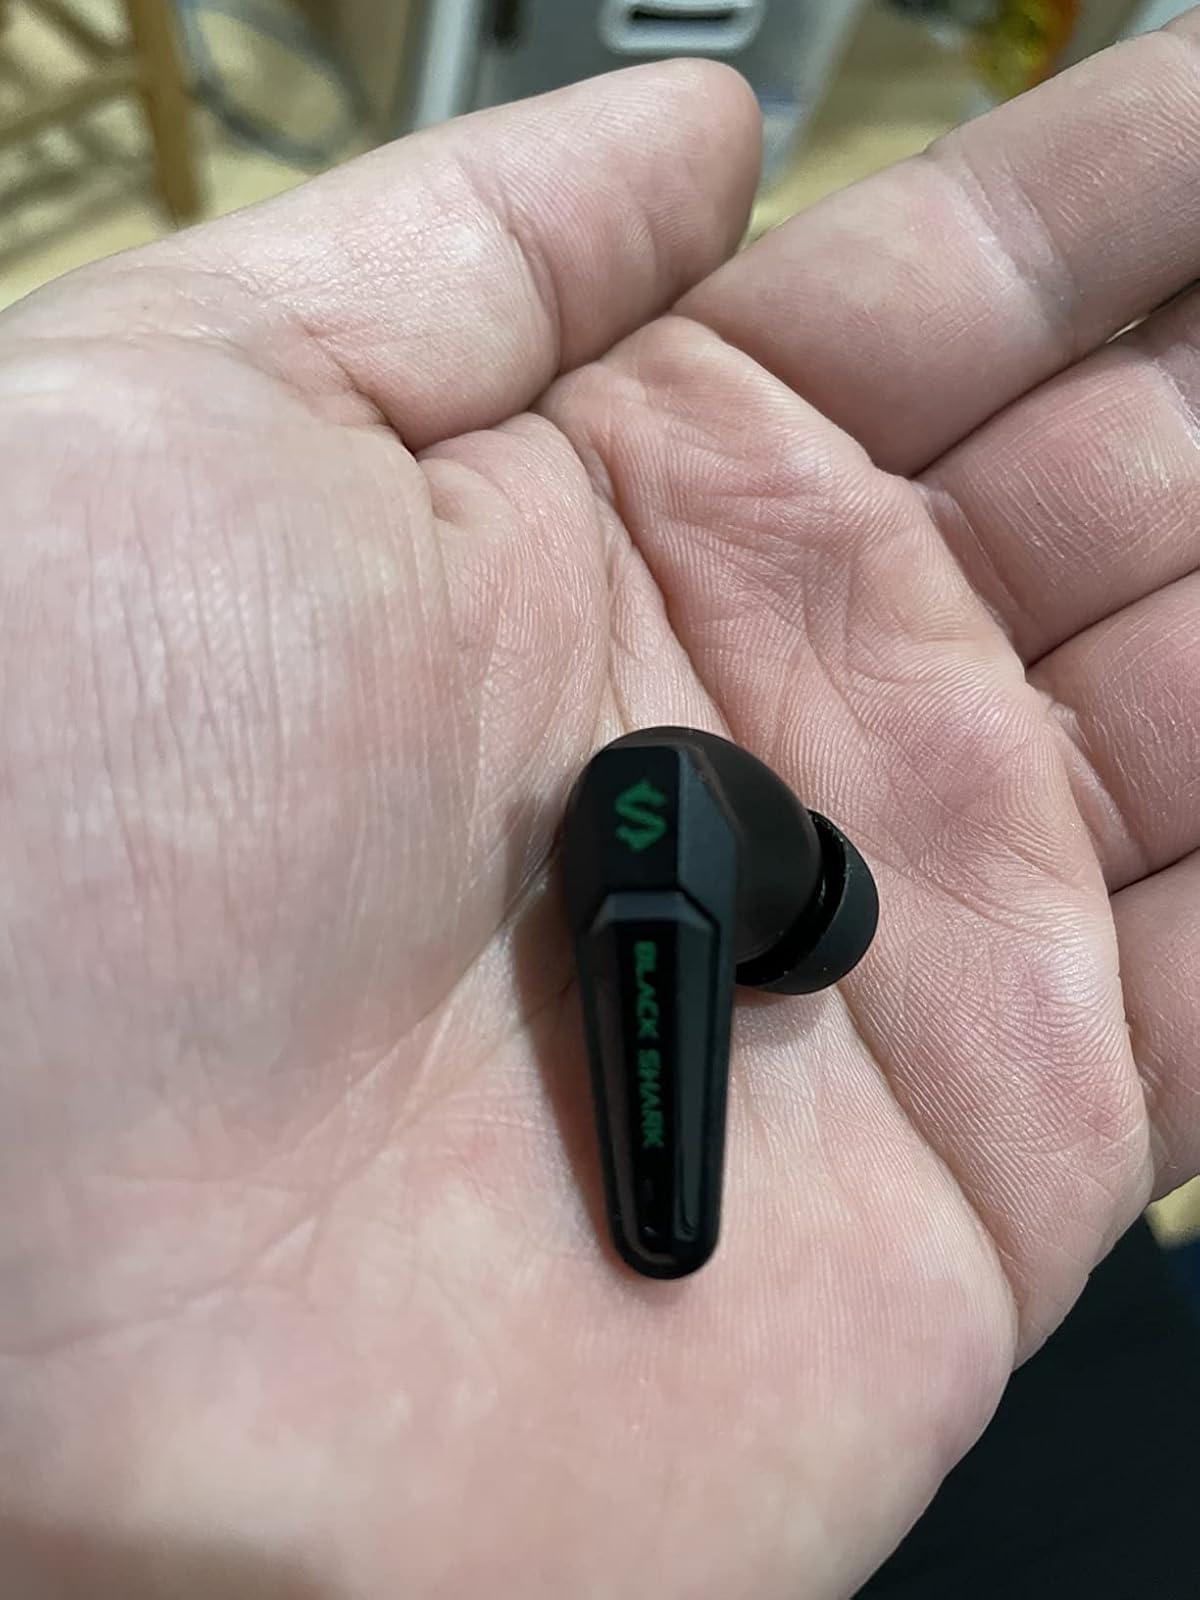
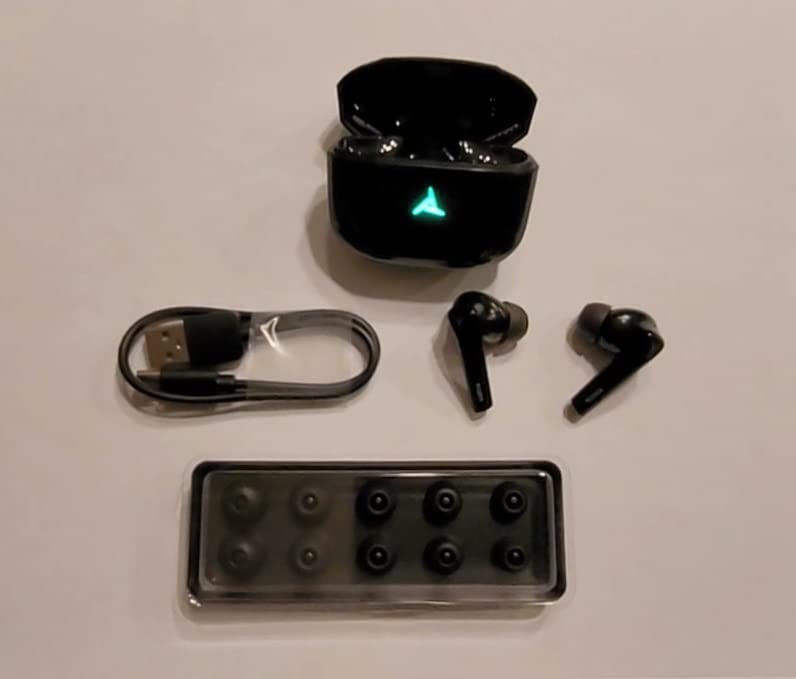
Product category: earbuds
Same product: no